Scooby-Doo on Zombie Island

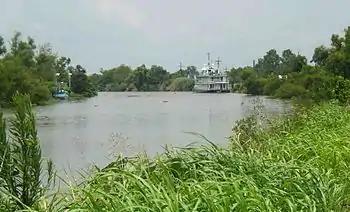
Bayou Lafourche in Louisiana

The "Scooby-Doo" franchise, which by the time of the film's release was nearing its 30-year mark, had entered into a period of diminishing returns in the early 1990s. After the conclusion of the sixth iteration of the series, "A Pup Named Scooby-Doo", the character became absent from Saturday-morning lineups. In 1991, Turner Broadcasting System purchased Hanna-Barbera, the animation studio behind "Scooby", largely to fill programming at a new, 24/7 cable channel centered on animated properties: Cartoon Network. The advent of cable gave the franchise renewed popularity: rapidly, "Scooby" reruns attracted top ratings. "Zombie Island" just was not the first attempt at a feature-length "Scooby" adventure; several television films were produced in the late 1980s starring the character, such as "Scooby-Doo and the Ghoul School". In 1996, Turner merged with Time Warner. Davis Doi, in charge at Hanna-Barbera, was tasked with developing projects based on the studio's existing property. Warner executives suggested "Scooby", given that the property held a high Q Score, and proposed it could be a direct-to-video feature film.